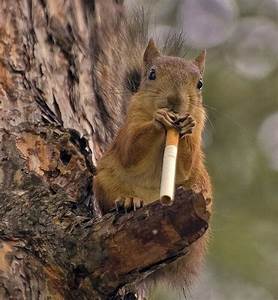
Label: squirrel